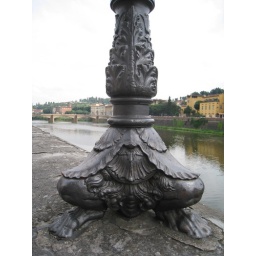
base of a lamp post in florence